Van Heyningen and Haward Architects

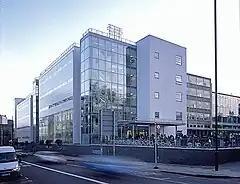
City and Islington College

van Heyningen and Haward is an architectural practice, founded in 1983 by Birkin Haward and Joanna van Heyningen, and now owned and managed by James McCosh and Meryl Townley. The London architects work primarily in education, and have also worked in the heritage, community and health sectors.